Folkpark

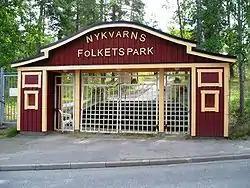
Entrance to Nykvarn folkpark in Stockholm County

In Sweden, a folkpark (also called Folkets park; approximately "people's park" in English) is a public recreation space, usually featuring large grassed areas, trees, children's play facilities, etc. Most towns and cities have a folkpark. These parks were originally created by the labour movement as places where political rallies could be held and where workers and their families could unwind. In larger folkparks, there is sometimes a bandstand or stage, and they are used for concerts and other entertainment. Summer folkpark tours are a traditional part of the touring circuit for bands, etc.